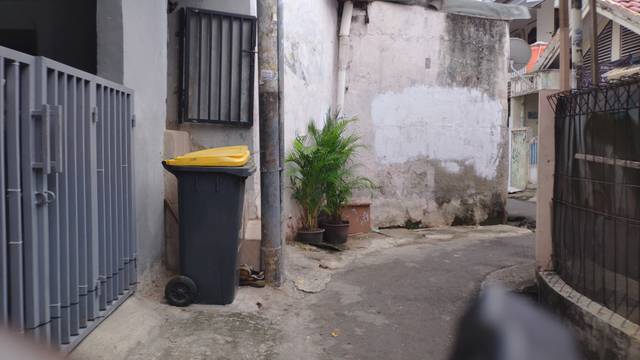
Region: Indonesia
Coordinates: -6.217, 106.838